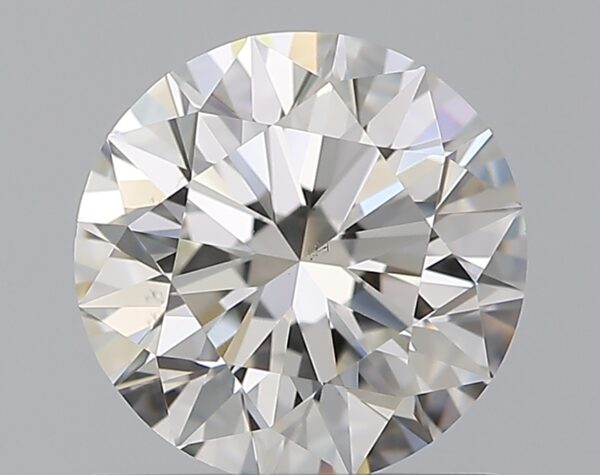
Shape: round
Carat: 1.02
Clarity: VS1
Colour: G
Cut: EX
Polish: EX
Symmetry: EX
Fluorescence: N
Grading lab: GIA
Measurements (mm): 6.4 x 6.44 x 4.01